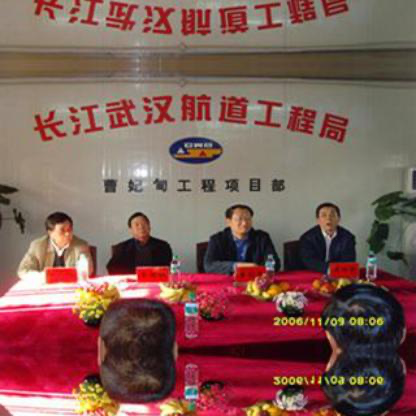
Objects in the image:
label: head
label: head
label: head
label: head
label: head
label: head
label: head
label: head